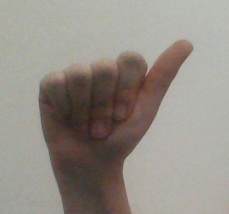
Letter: dhad